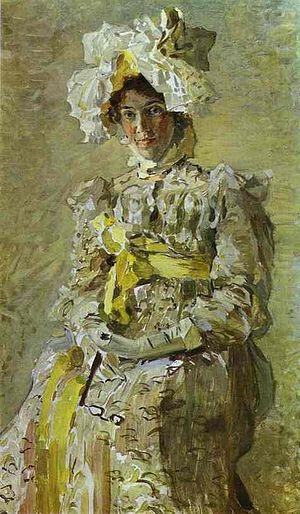
Mikhaïl Aleksandrovitch Vroubel est un peintre russe, né à Omsk le 17 mars 1856, mort à Saint-Pétersbourg le 14 avril 1910. Son père est d'ascendance polonaise ; sa mère, danoise, meurt alors qu'il n'a que trois ans.
Nadejda Ivanovna Zabela-Vroubel, née le 1ᵉʳ avril 1868 à Kovno – décédée le 4 juillet 1913 à Saint-Pétersbourg, est une chanteuse d'opéra russo-ukrainienne, nièce du célèbre sculpteur ukrainien Parmen Zabila. Vocalement, elle est décrite comme une soprano lyrique, possédant une tessiture particulièrement élevée.